Jock Hutchison

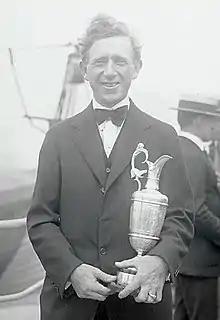
Hutchison with The Open Championship trophy in 1921

Hutchison defeated Wethered in a 36-hole playoff by nine strokes: Hutchison 74-76=150; Wethered 77-82=159.